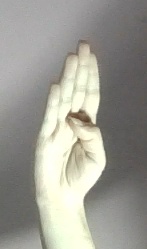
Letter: kaaf